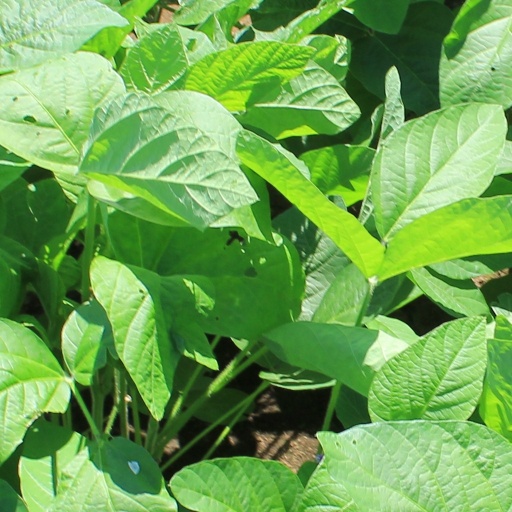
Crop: soybean